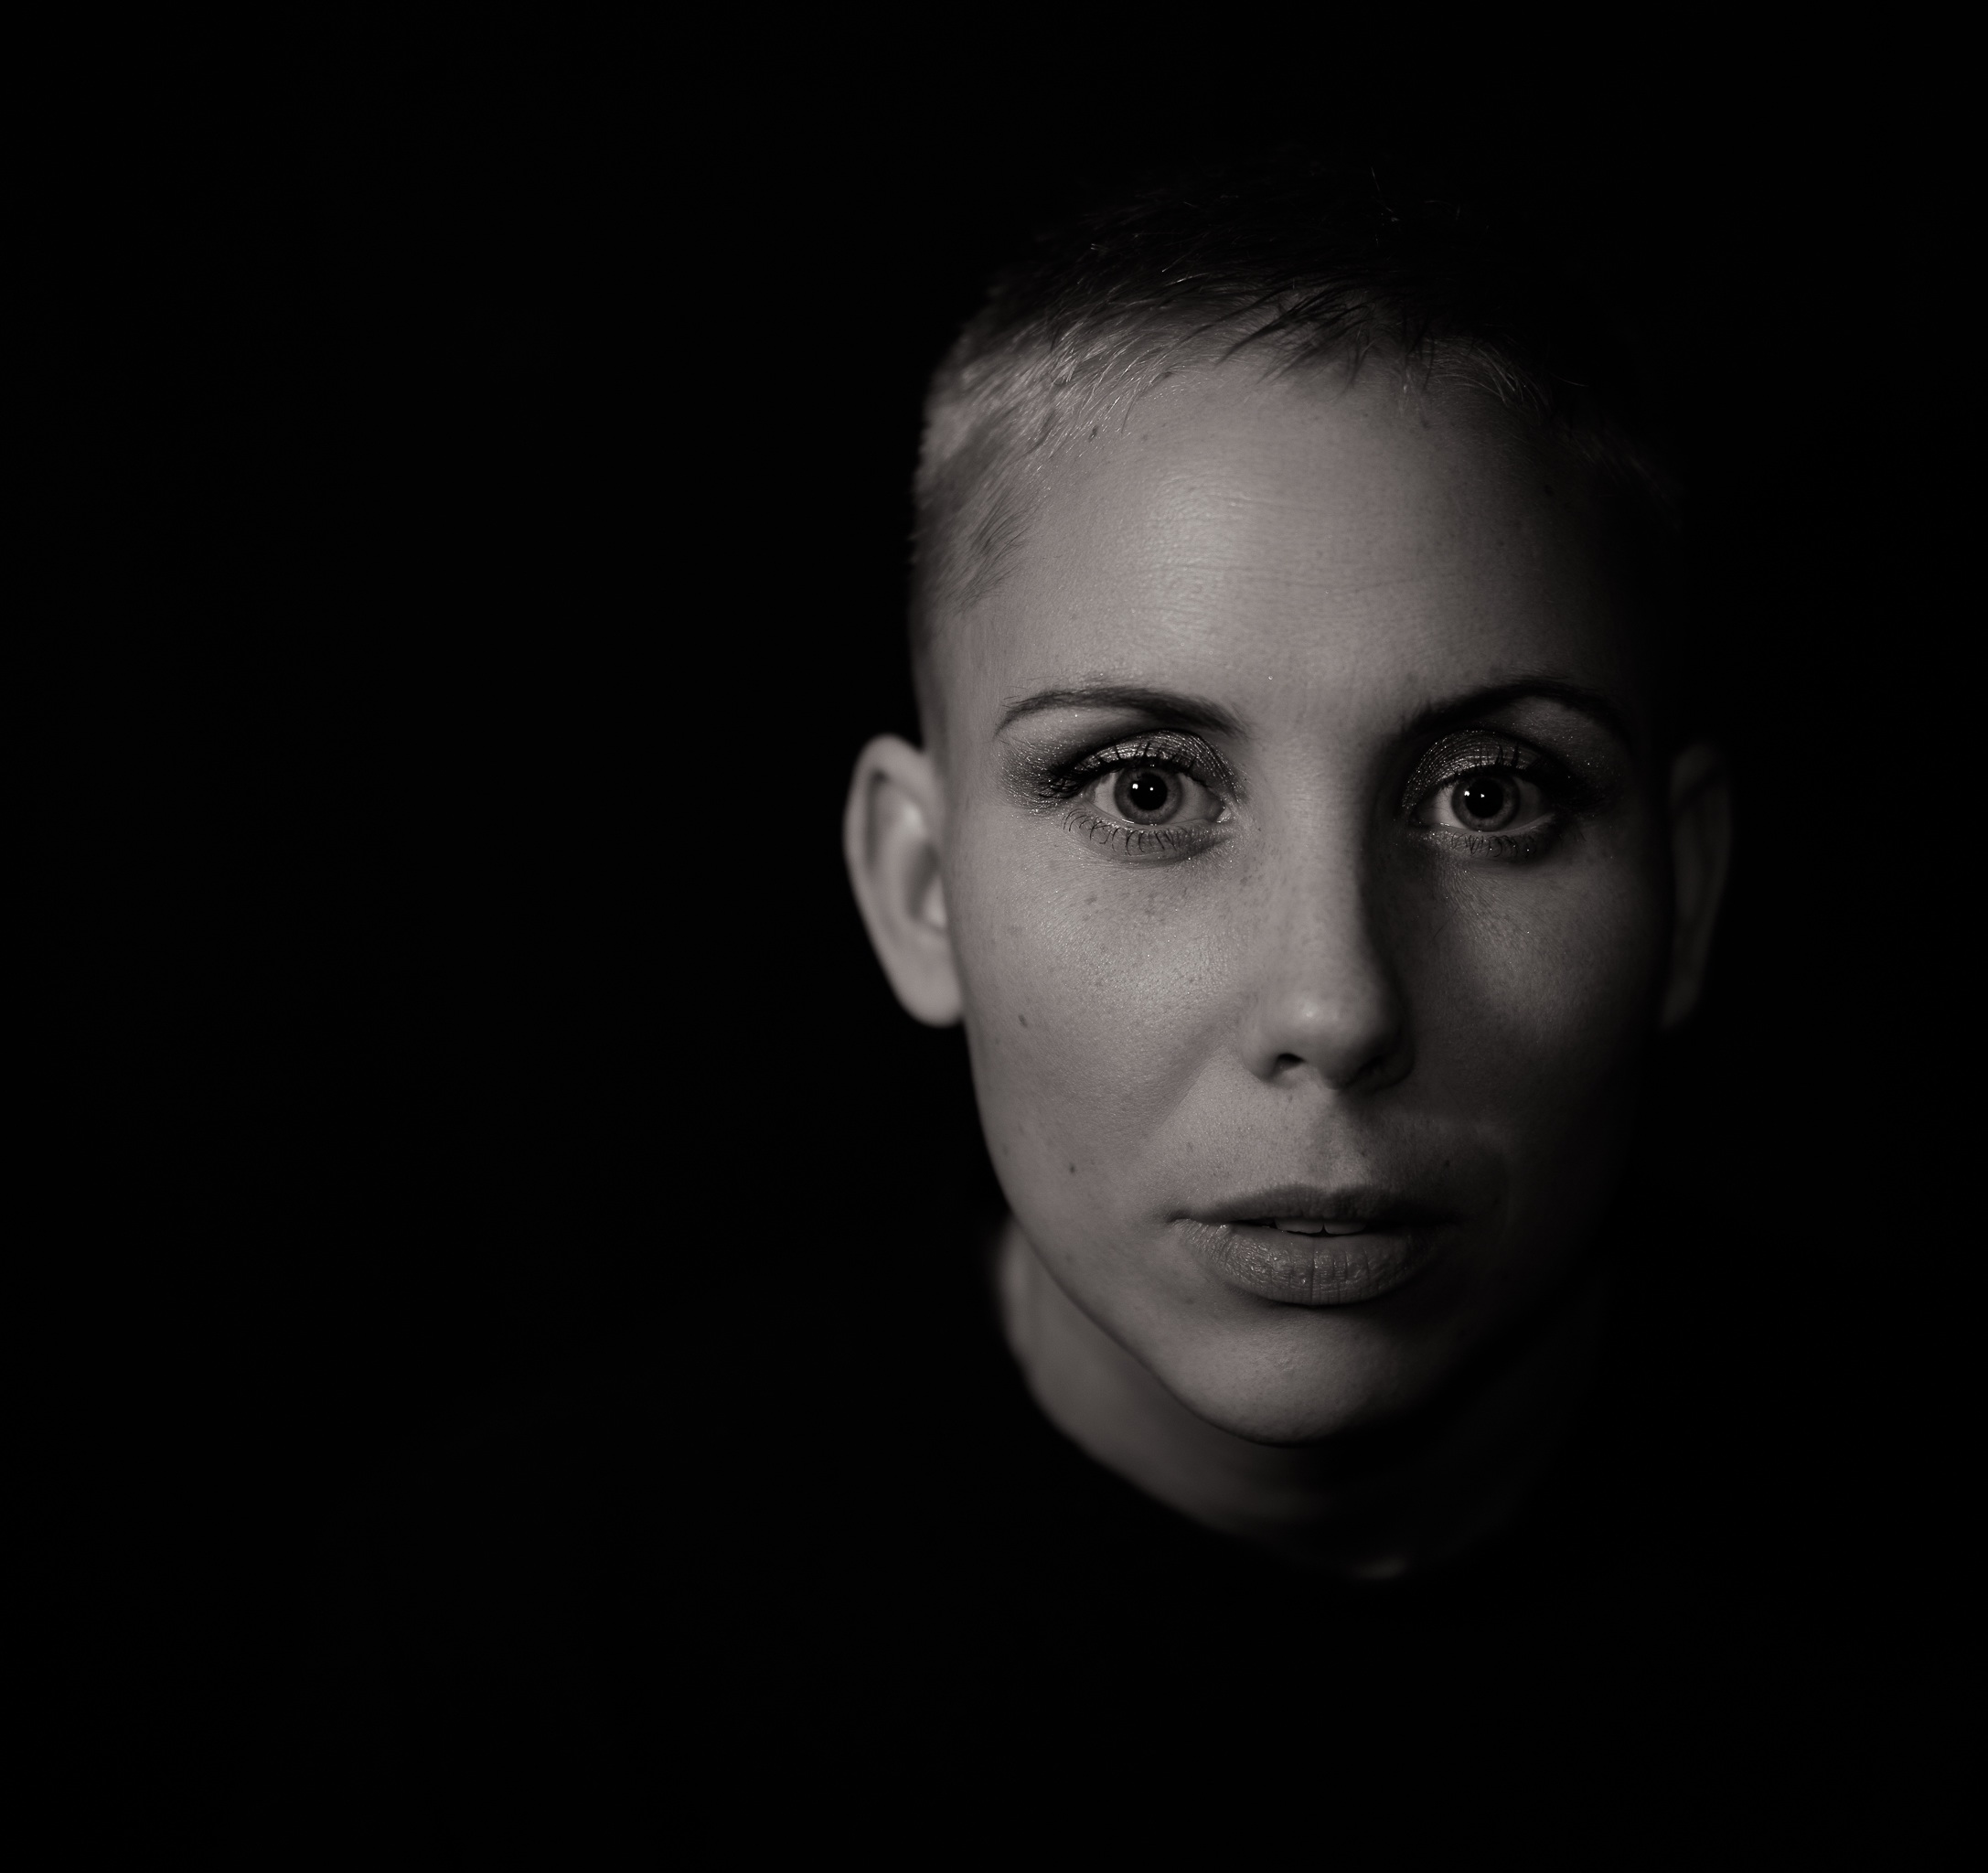
black and white, woman, white, photography, dark, female, portrait, model, darkness, black, monochrome, lady, close up, face, eye, head, beauty, organ, monochrome photography, portrait photography